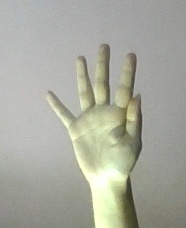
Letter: sheen